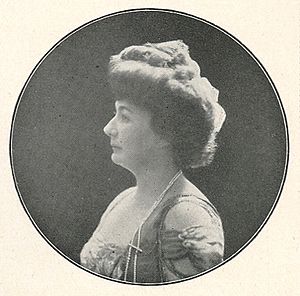
Louise Sophie af Slesvig-Holsten-Sønderborg-Augustenborg
Prinsesse Louise Sophie
Louise Sophie af Slesvig-Holsten-Sønderborg-Augustenborg var en prinsesse af Augustenborg, der var det sjette barn og den tredje datter af Hertug Frederik Christian August af Slesvig-Holsten-Sønderborg-Augustenborg i hans ægteskab med Adelheid af Hohenlohe-Langenburg. Hun blev gift med Prins Frederik Leopold af Preussen i 1889.